George Denison (priest)

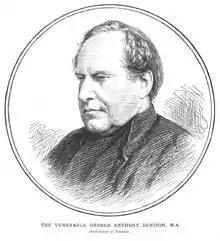

George Anthony Denison (1805–1896) was an English Anglican priest. He served as Archdeacon of Taunton from 1851.